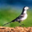
Label: bird